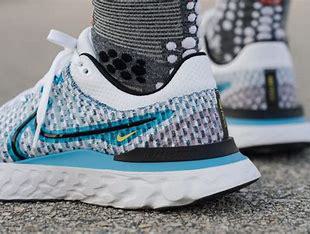
Brand: Nike
Model: React Infinity Run Flyknit 3